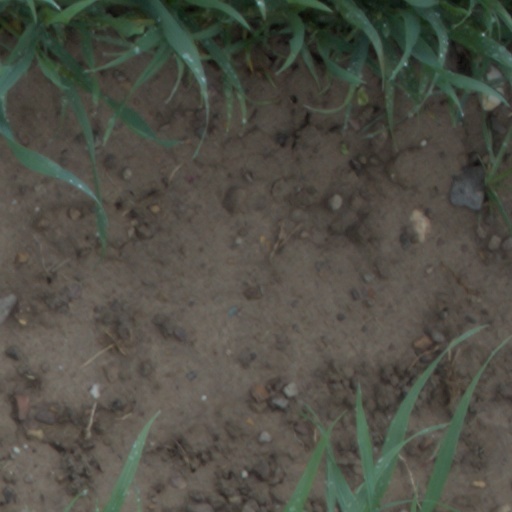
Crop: wheat